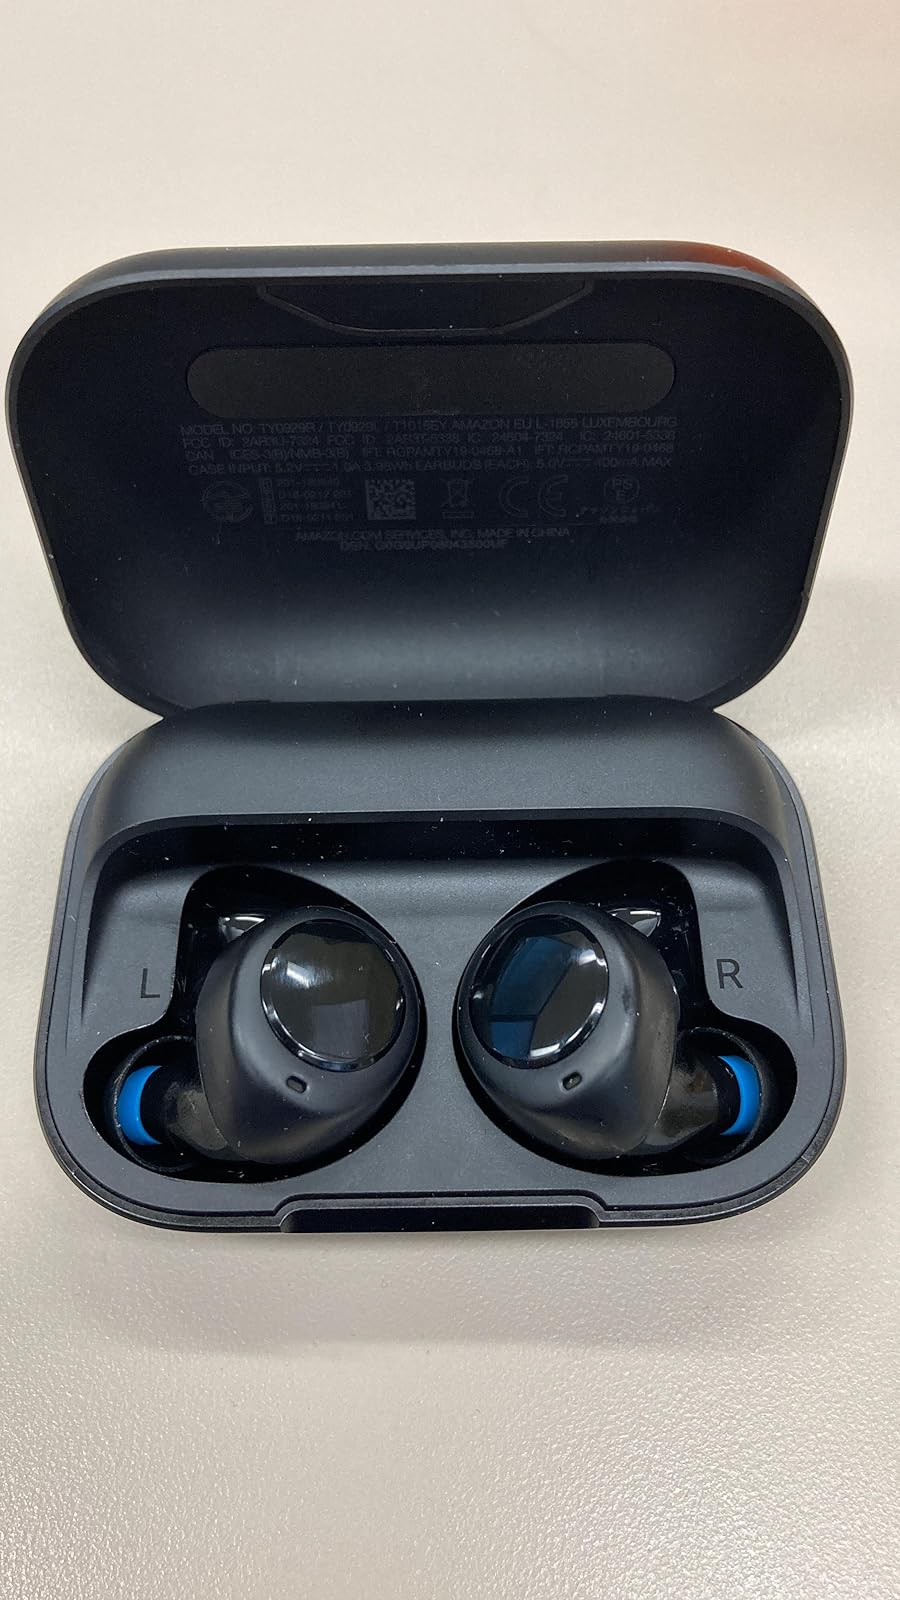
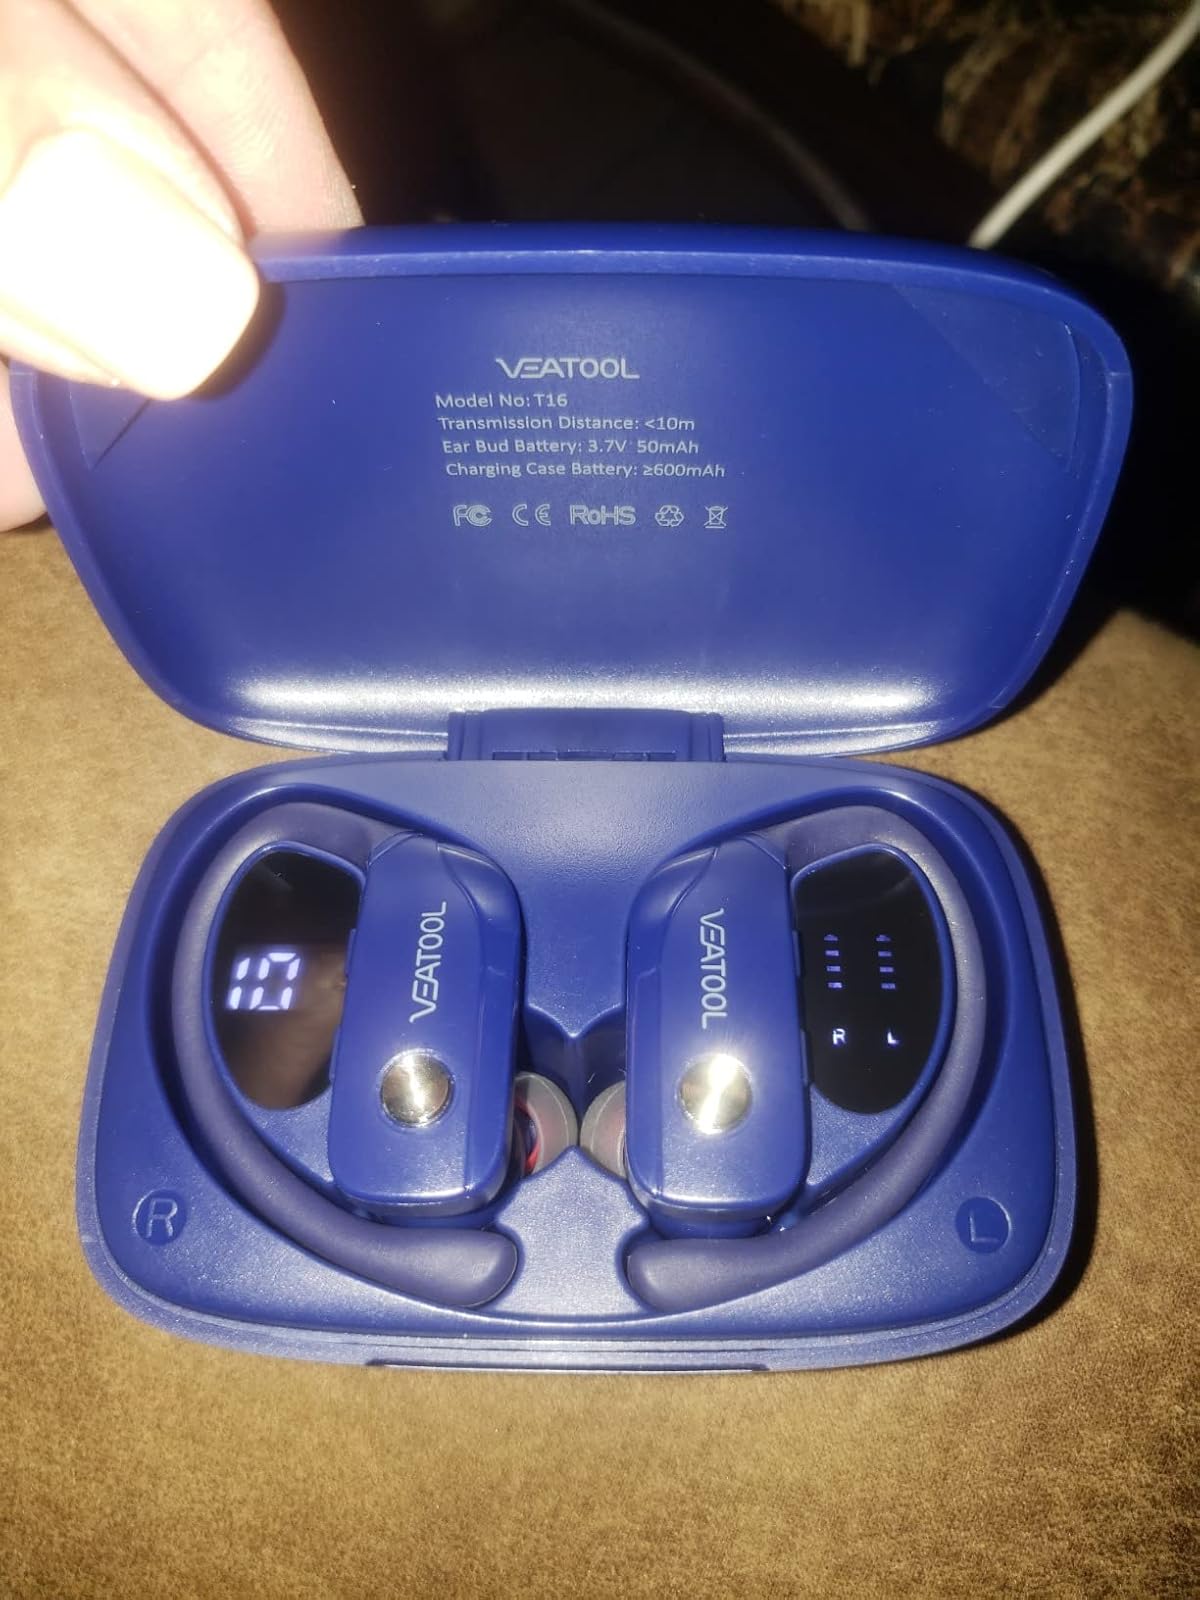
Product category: earbuds
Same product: no